Liguria

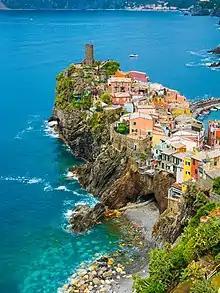
A view of Cinque Terre

The narrow strip of land is bordered by the sea, the Alps and the Apennine Mountains. Some mountains rise above ; the watershed line runs at an average altitude of about . The highest point of the region is the summit of Monte Saccarello.